Henry Acland

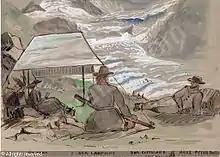
Henry Acland. "Travellers by a Swiss glacier".

He married Sarah Cotton, daughter of William Cotton and Sarah Lane, on 14 July 1846. They had seven sons and a daughter: